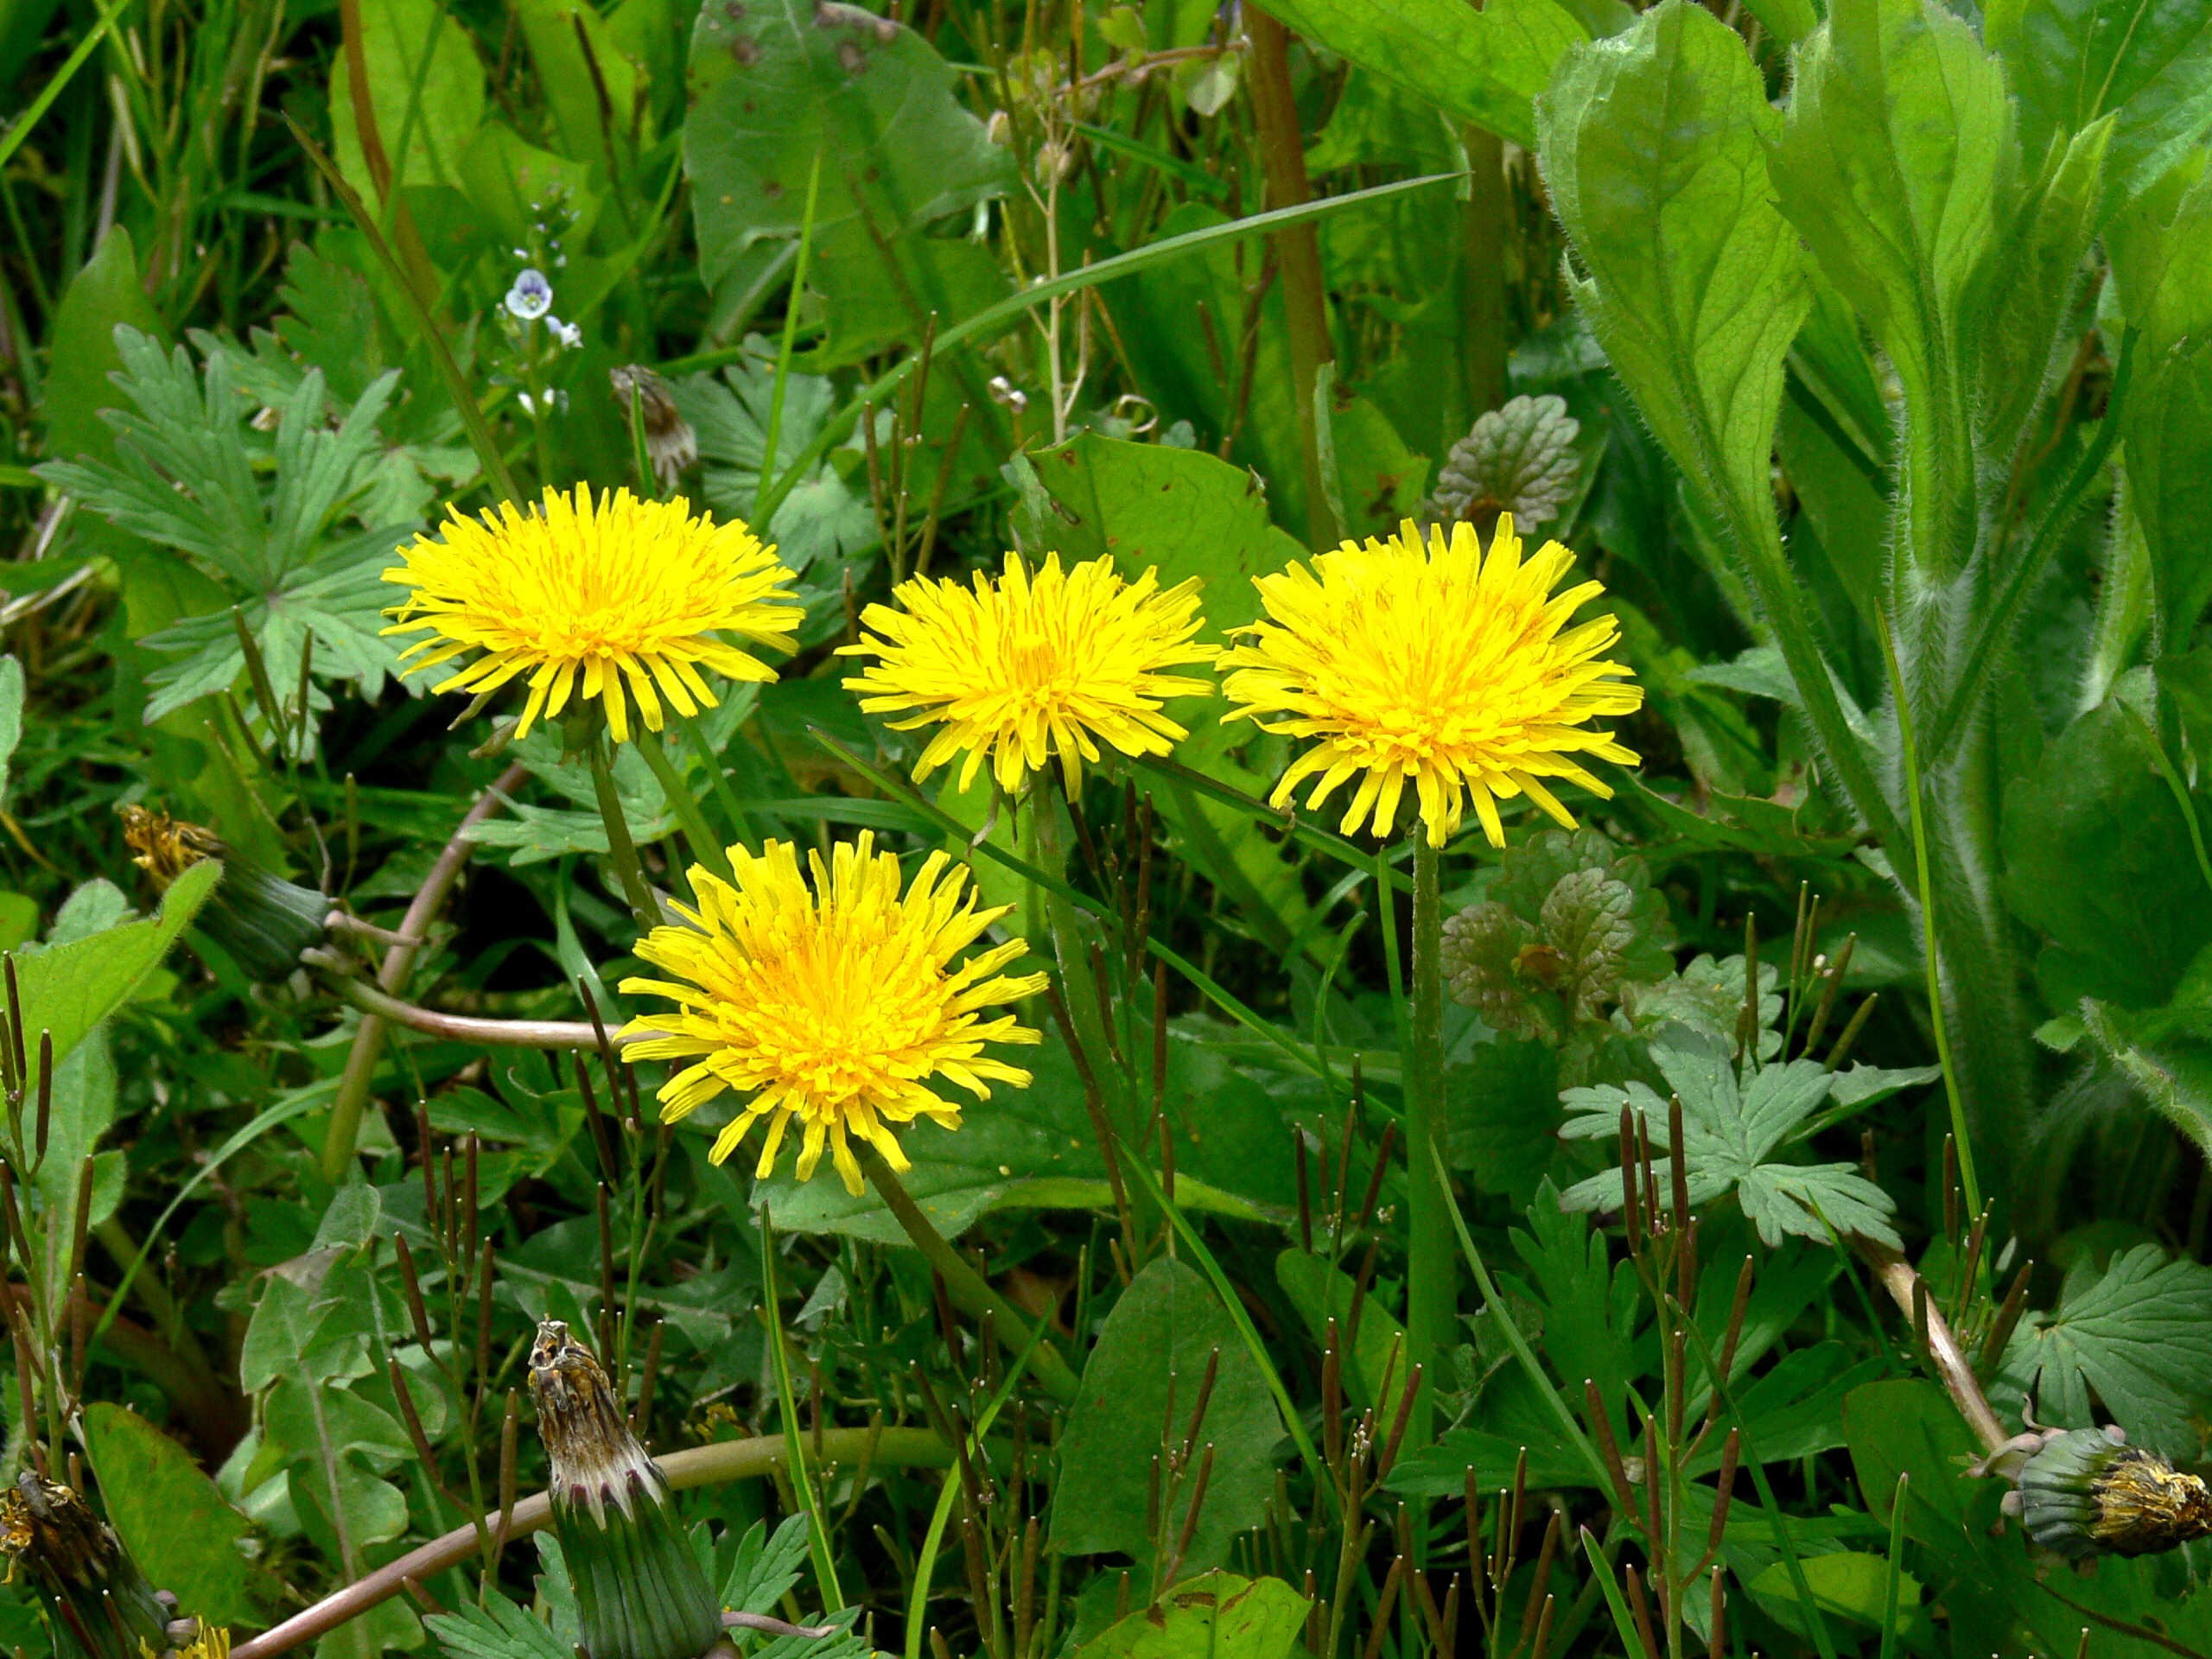
plant, meadow, dandelion, prairie, flower, daisy, herb, livestock, botany, agriculture, flora, farmland, wildflower, spring flowers, flowering plant, daisy family, annual plant, land plant, flatweed, sow thistles